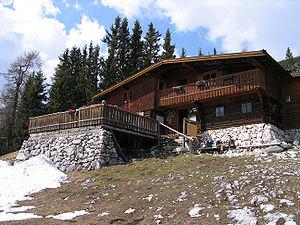
Le massif des Karwendel se situe dans les Préalpes orientales septentrionales. Il est partagé entre l'Autriche pour la plus grande part et l'Allemagne. La frontière passe par les chaînons de Karwendel du Nord et de Vorkarwendel. Quatre chaînons principaux s'étendent d'ouest en est, auxquels viennent s'ajouter de nombreux chaînons latéraux et de vastes contreforts montagneux au nord.